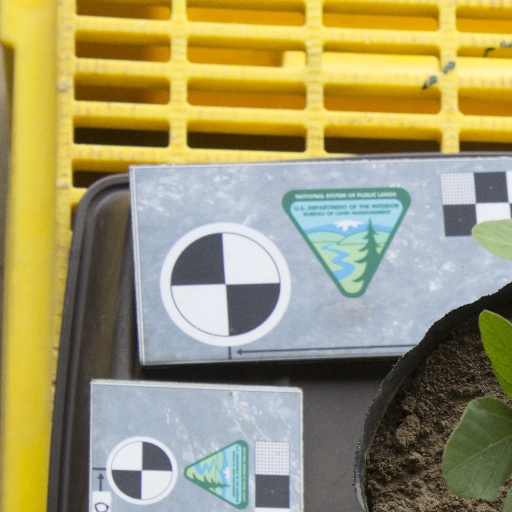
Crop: soybean